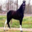
Label: horse